Zoom H2n Handy Recorder

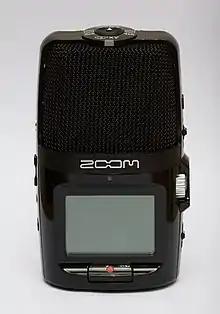
Zoom H2n

The Zoom H2n is a portable digital sound recording device manufactured by Zoom and was introduced in 2011. It is the successor of the Zoom H2 recorder. The Zoom H2n has four microphone capsules (including one bidirectional) built inside it. Musical applications for the H2n include the ability to use the device as a stereo or multi-track (four-channel) recorder; the device also includes built-in editor for some minor editing works within the device.